Blackbirds of 1928

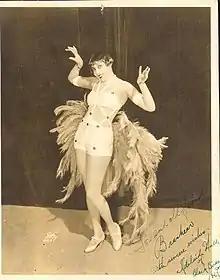
Adelaide Hall in Blackbirds of 1928

The show originally opened on January 4, 1928, under the heading "The Blackbird Revue" at Les Ambassadeurs Nightclub in New York, before transferring in May 1928 to the Liberty Theatre on Broadway, where Lew Leslie changed the shows name to "Blackbirds of 1928". The original Broadway production opened at the Liberty Theatre on May 9, 1928, where it ran for 518 performances, becoming the longest running all-black show on Broadway. It was directed by producer Lew Leslie and starred Adelaide Hall, Bill Bojangles Robinson. Aida Ward, Tim Moore, Blue McAllister, the Blackbirds Beauty Chorus and the Famous Blackbirds Orchestra conducted by Felix Weir. Also in the cast were Johnny Hudgins, Eloise C. Uggams, Elisabeth Welch, Mantan Moreland, Cecil Mack, Evelyn Anderson, and Nina Mae McKinney. Orchestral arrangements were by Will Vodery.